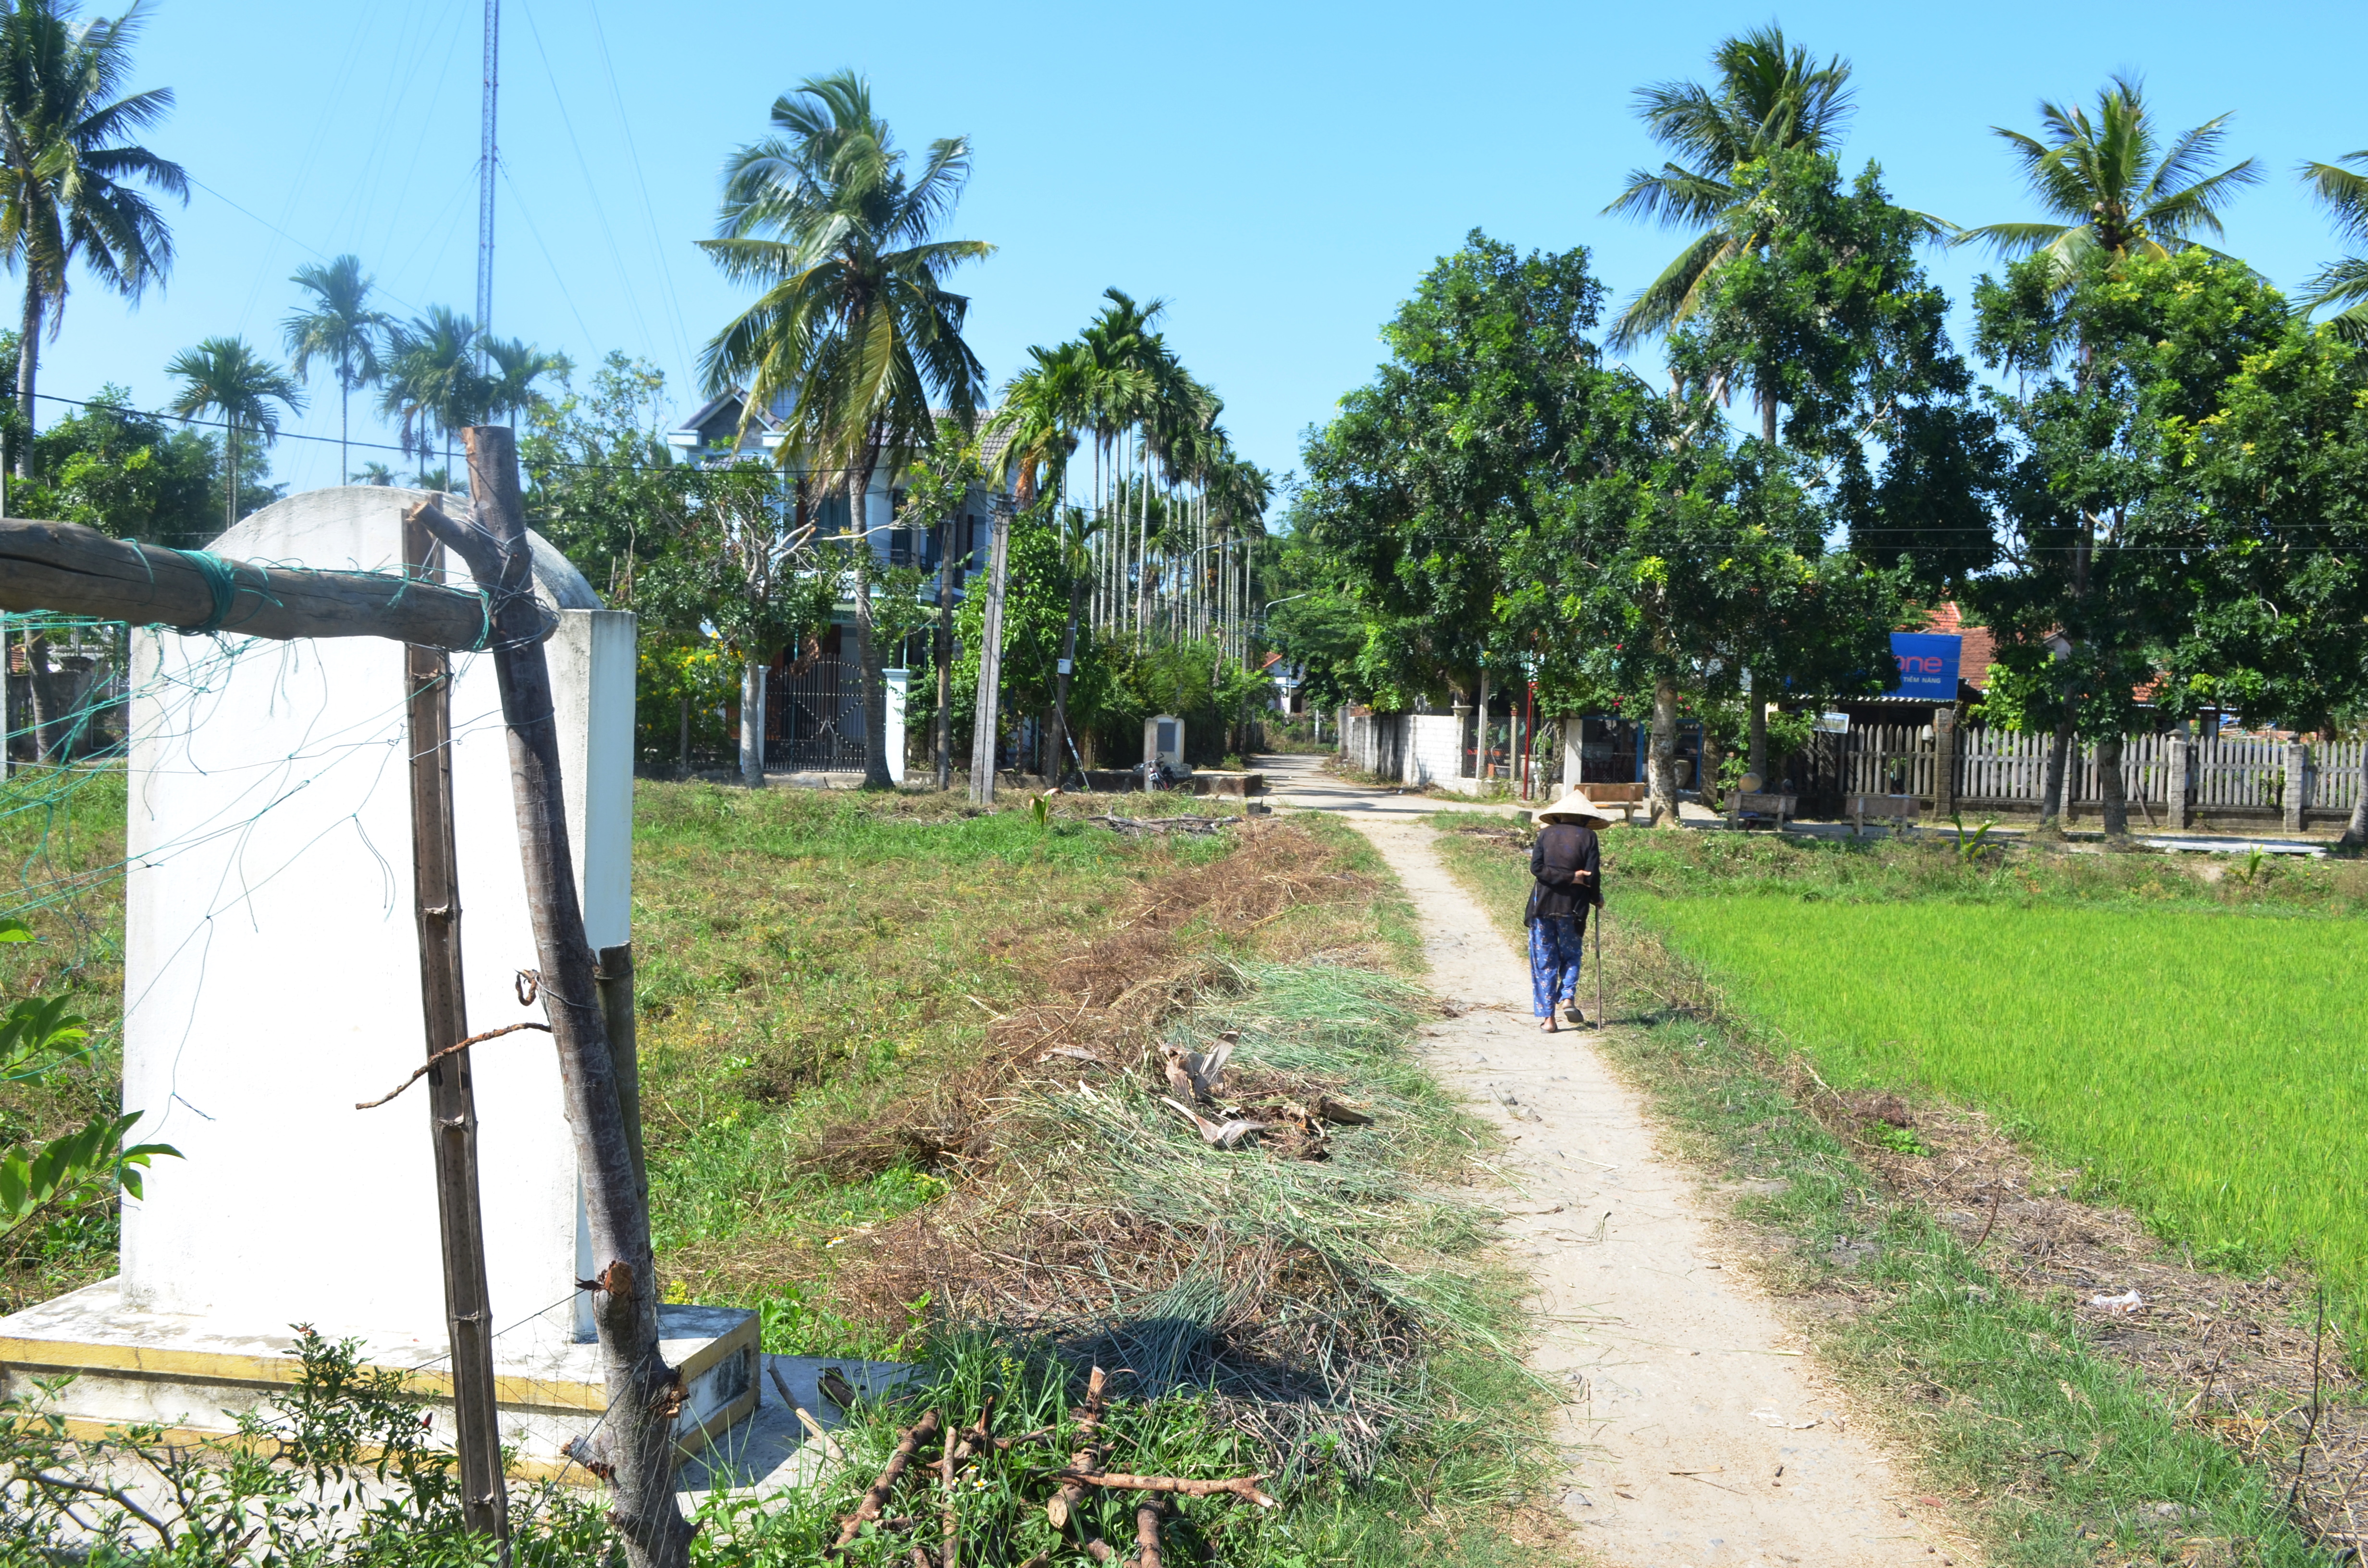
user: text: Màu của bầu trời trong hình là gì?
assistant: text: Xanh dương.

user: text: Vật đội đầu mà người phụ nữ đang đội gọi là gì?
assistant: text: Nón lá.

user: text: Cảnh quan trong hình gợi lên hoạt động nông nghiệp truyền thống nào của Việt Nam?
assistant: text: Trồng lúa nước.

user: text: Người phụ nữ trong hình đang đi trên con đường đất, bên phải có gì và cô ấy đang hướng về đâu?
assistant: text: Bên phải cô ấy là ruộng lúa xanh, và cô ấy đang đi sâu vào làng hoặc khu dân cư ở phía xa.